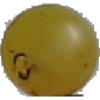
Label: Grape White 3